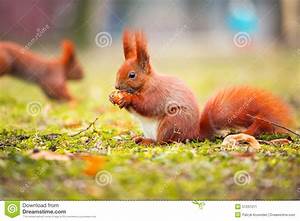
Label: squirrel